Józef Piłsudski

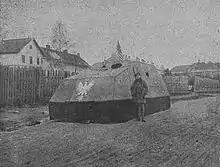
"Piłsudski" improvised armored car, 1919, named after Piłsudski

In the aftermath of the July 1917 "oath crisis", when Piłsudski forbade Polish soldiers to swear loyalty to Kaiser Wilhelm II of Germany, he was arrested and imprisoned at Magdeburg. The Polish units were disbanded and the men were incorporated into the Austro-Hungarian Army, while the Polish Military Organization began attacking German targets. Piłsudski's arrest greatly enhanced his reputation among Poles, many of whom began to see him as a leader willing to take on all the partitioning powers.